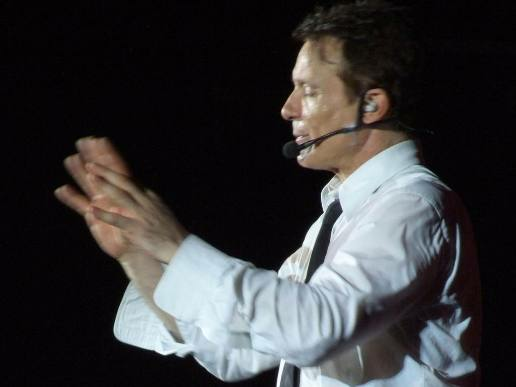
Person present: Yes